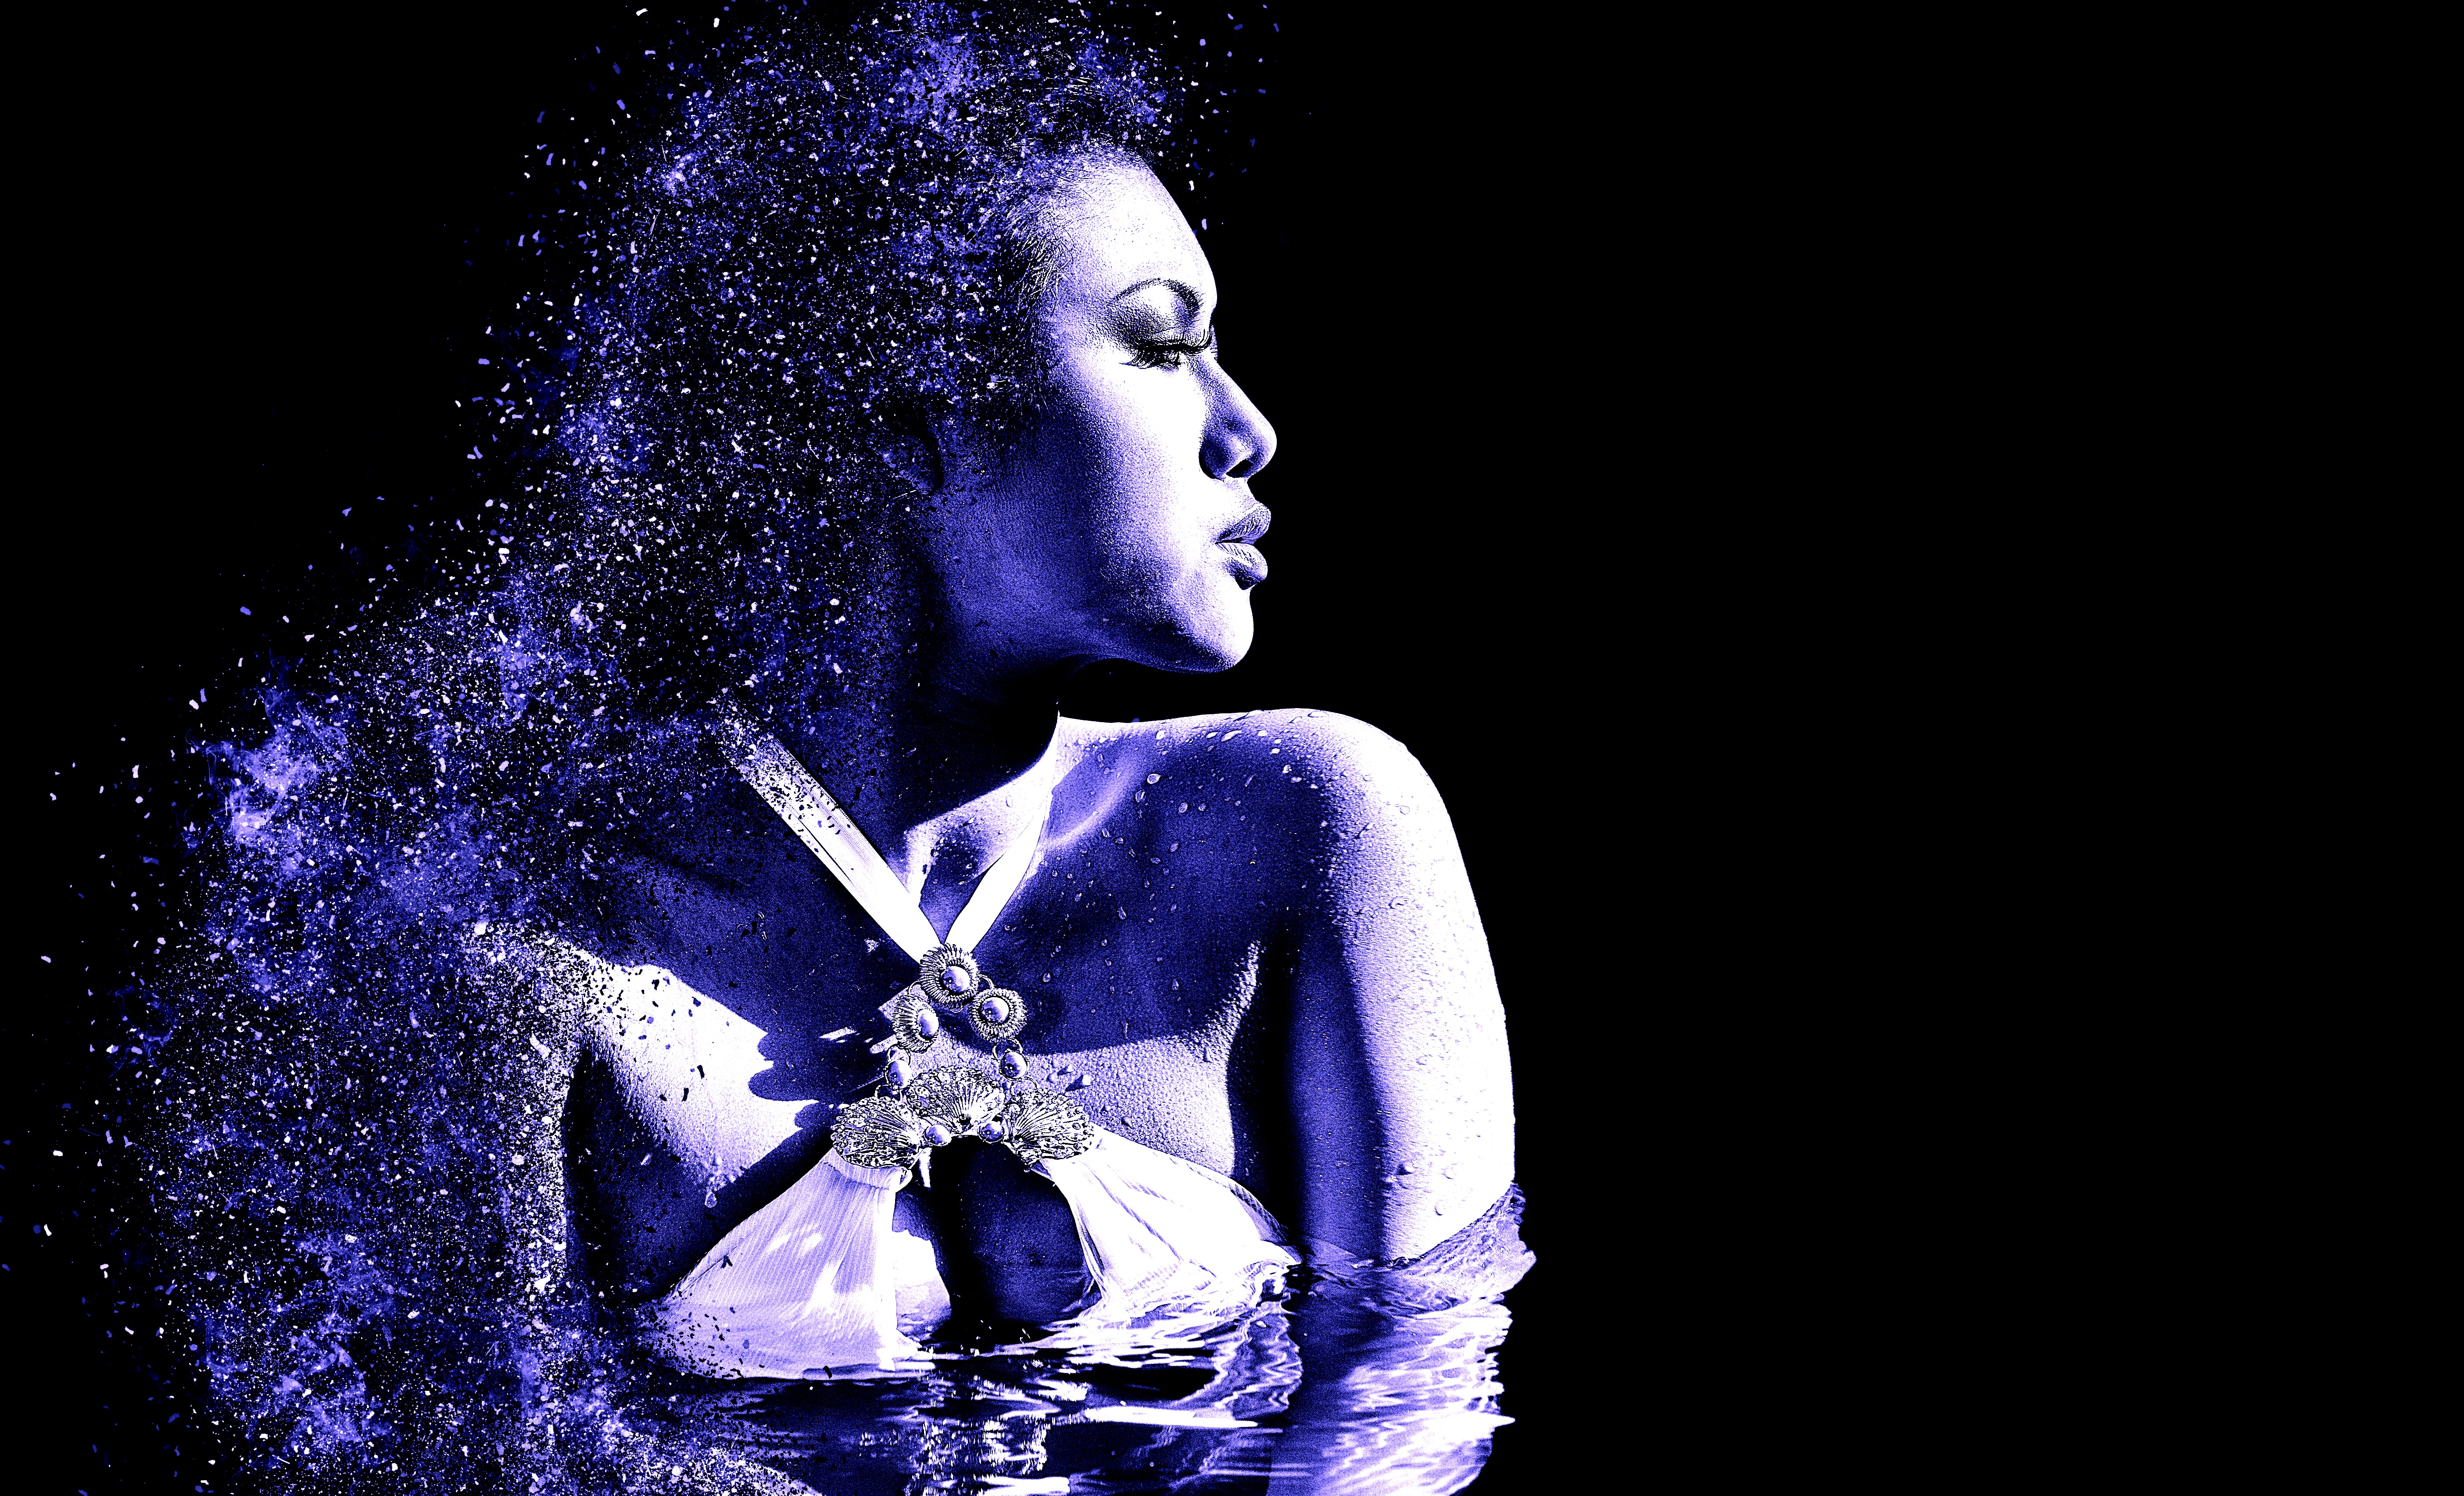
sea, woman, female, swim, sunbathing, model, young, darkness, blue, bikini, sexy, pretty, body, sensual, asian girl